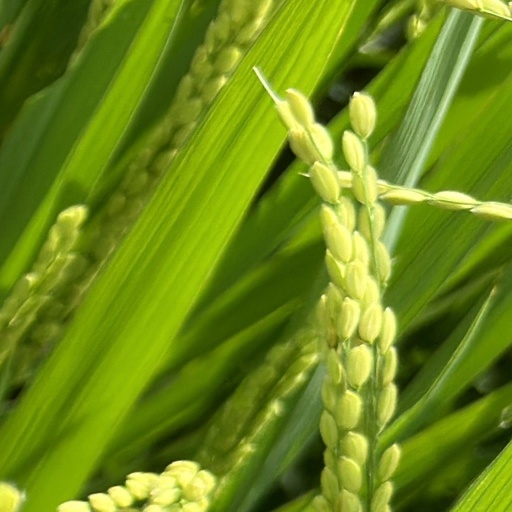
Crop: rice